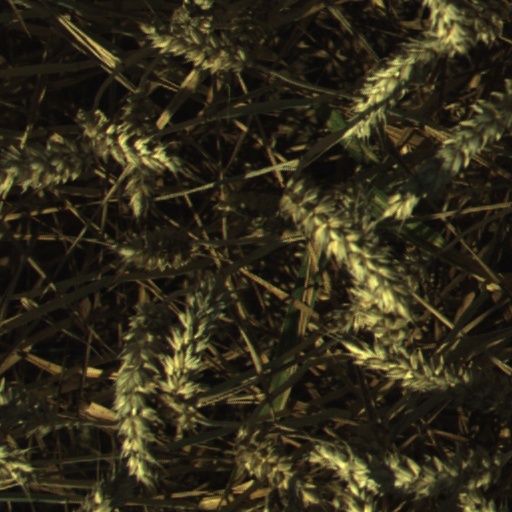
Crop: wheat